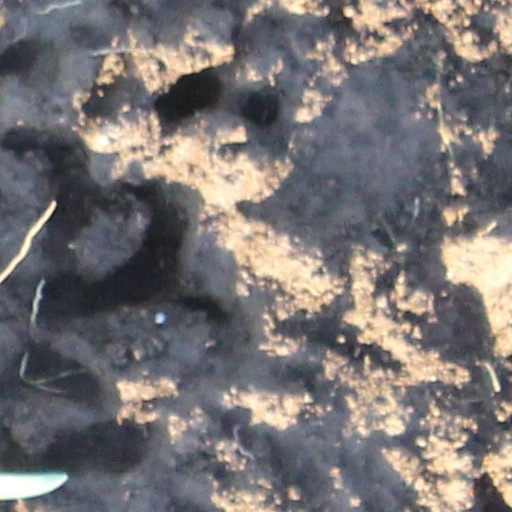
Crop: wheat